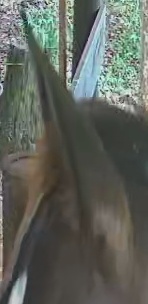
Face region: ears (position_of_ears)
Pain indicator: not_present